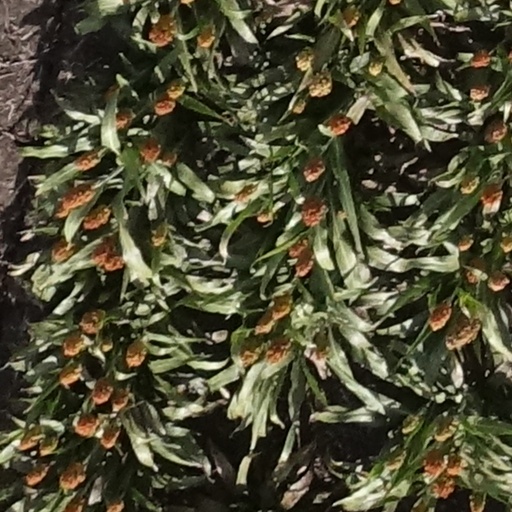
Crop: sorghum